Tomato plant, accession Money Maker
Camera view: vertical (180 deg); turntable rotation: 120 degrees
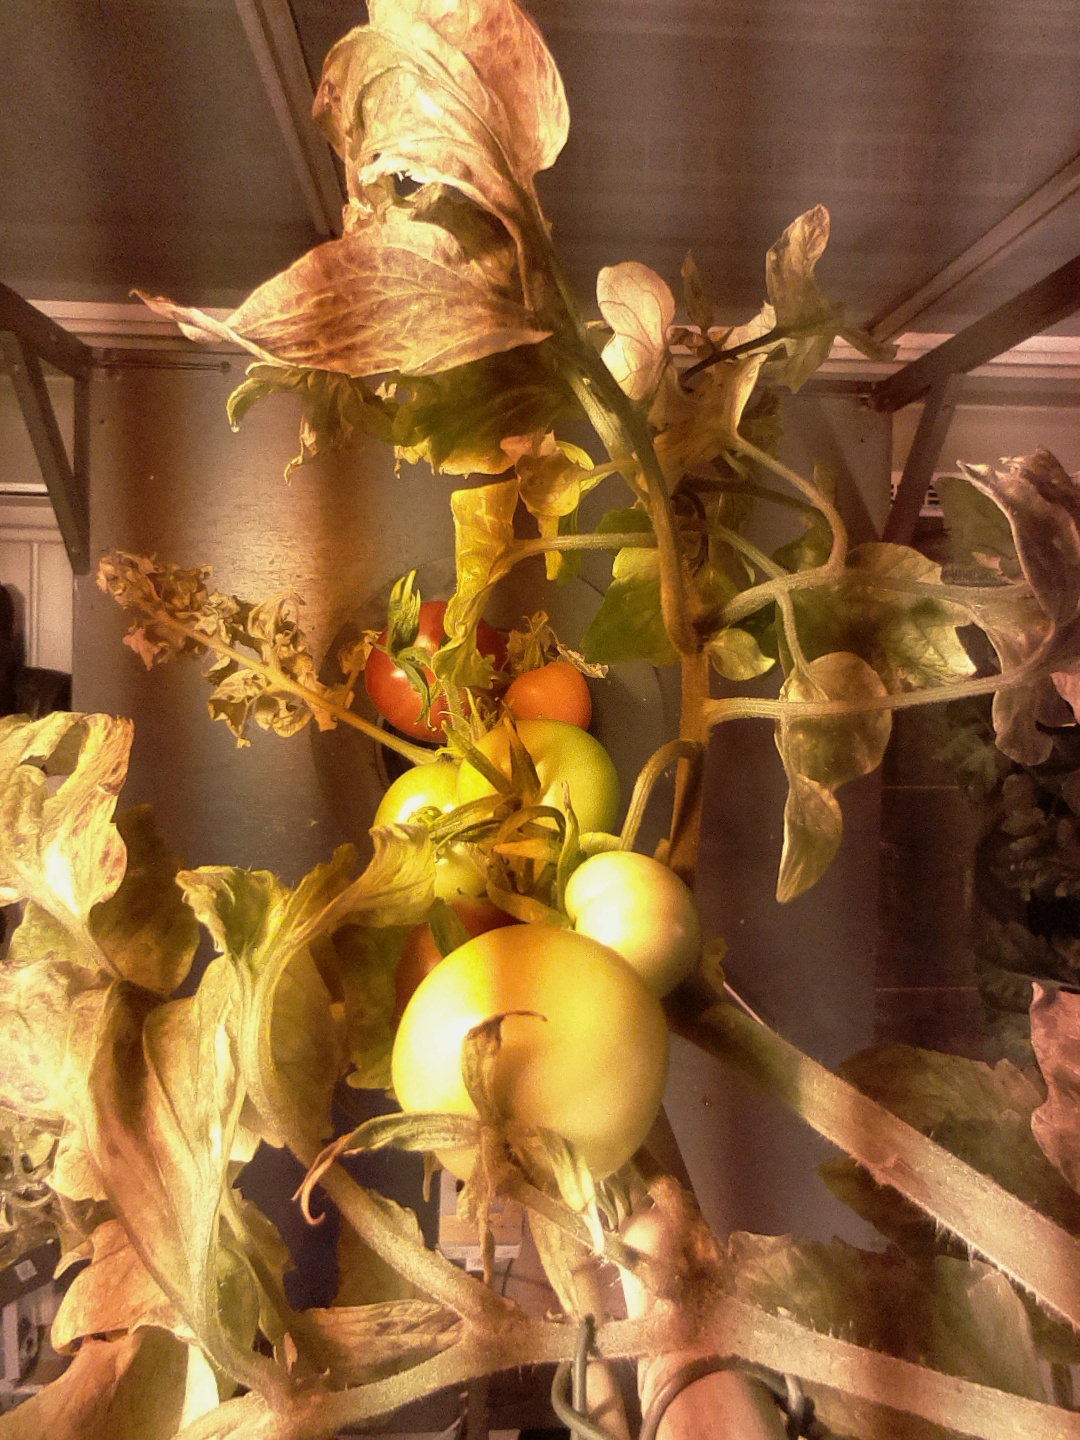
BBCH growth stage 85: 50%-60% of fruits show typical fully ripe color